Menaka (1955 film)

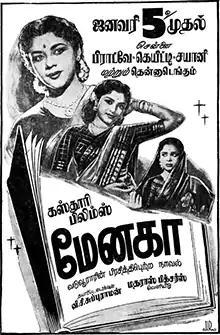
Theatrical release poster

Menaka is a 1955 Indian Tamil language film directed by V. C. Subburaman. It is a remake of the 1935 film of the same name, in turn based on the novel of the same name by Vaduvur Duraisami Iyengar. The film stars K. R. Ramasamy and Lalitha. The film was released on 5 January 1955, and emerged a critical and commercial failure.